James Walker (conductor)

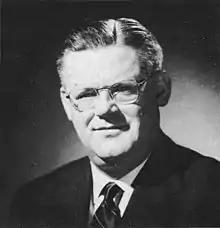
Walker, circa 1962

James Walker (9 April 1912 – 20 August 1988) was an Australian musician known both as a conductor of ballet and opera and as a recording producer supervising classical recording sessions.